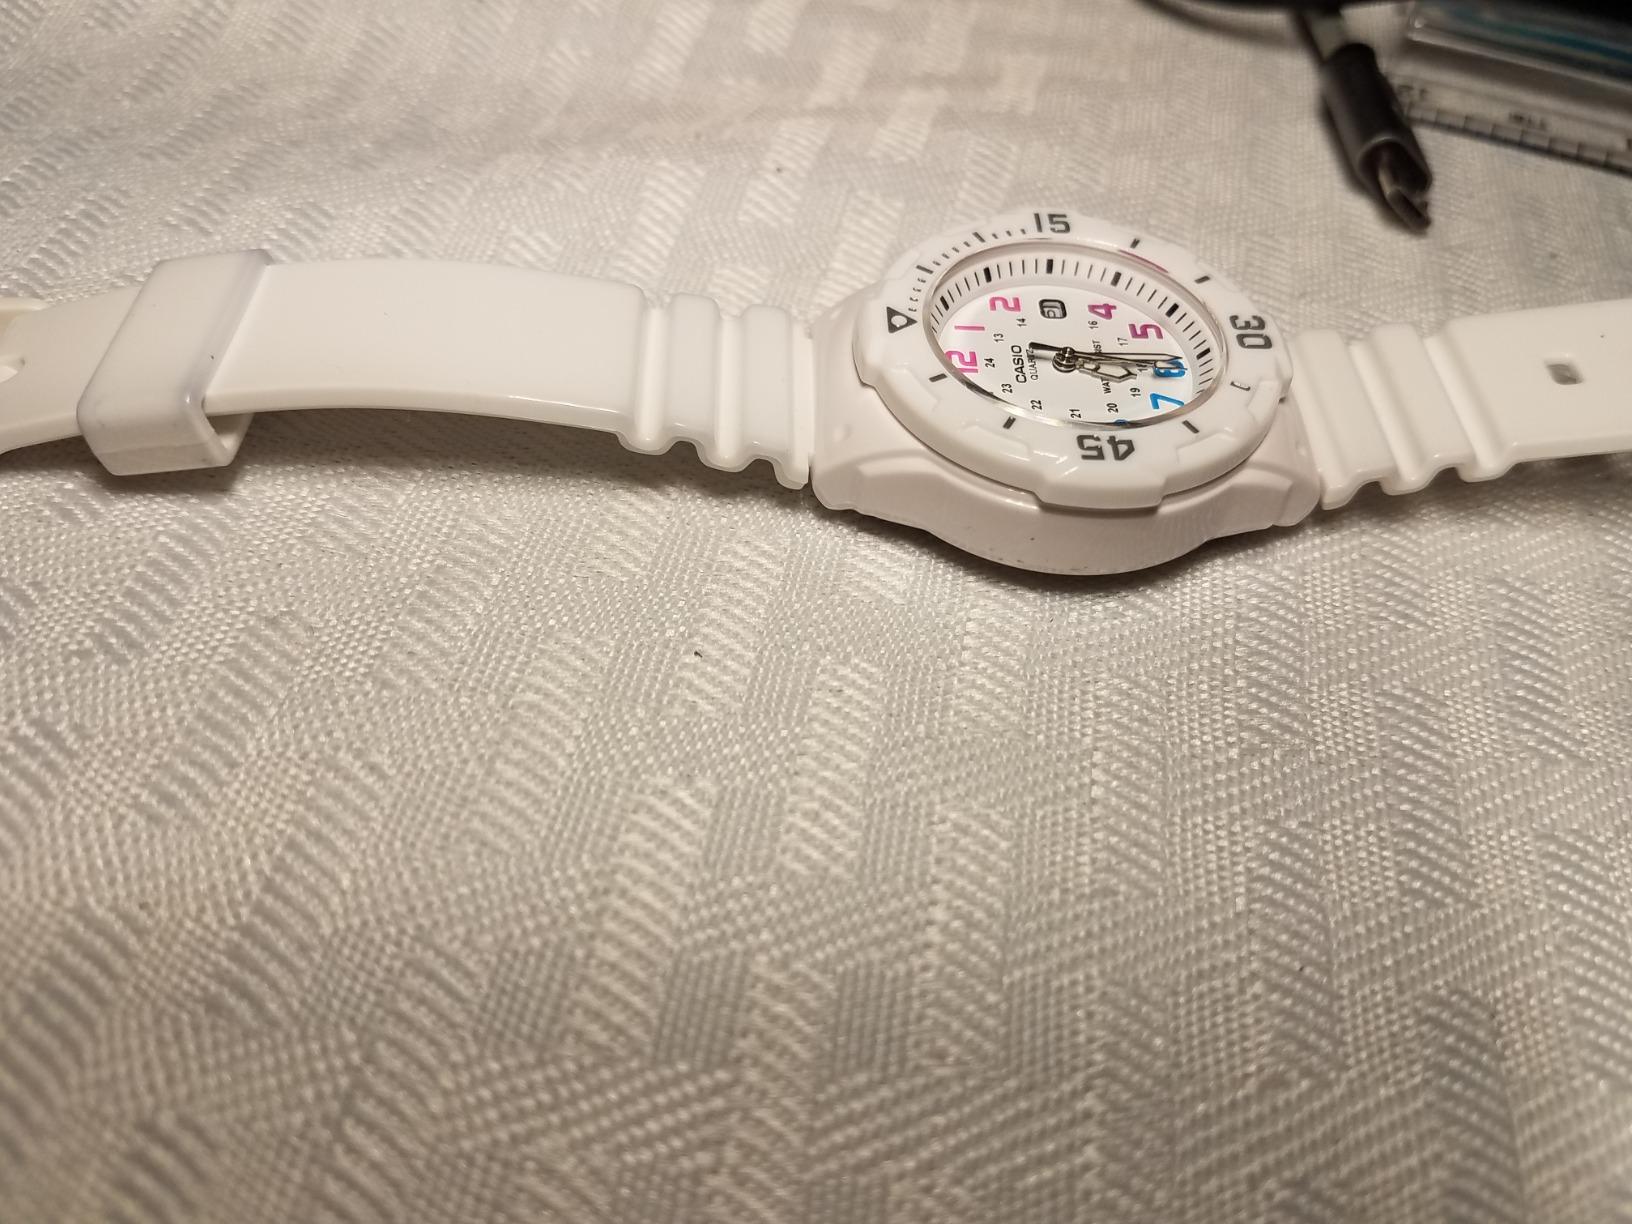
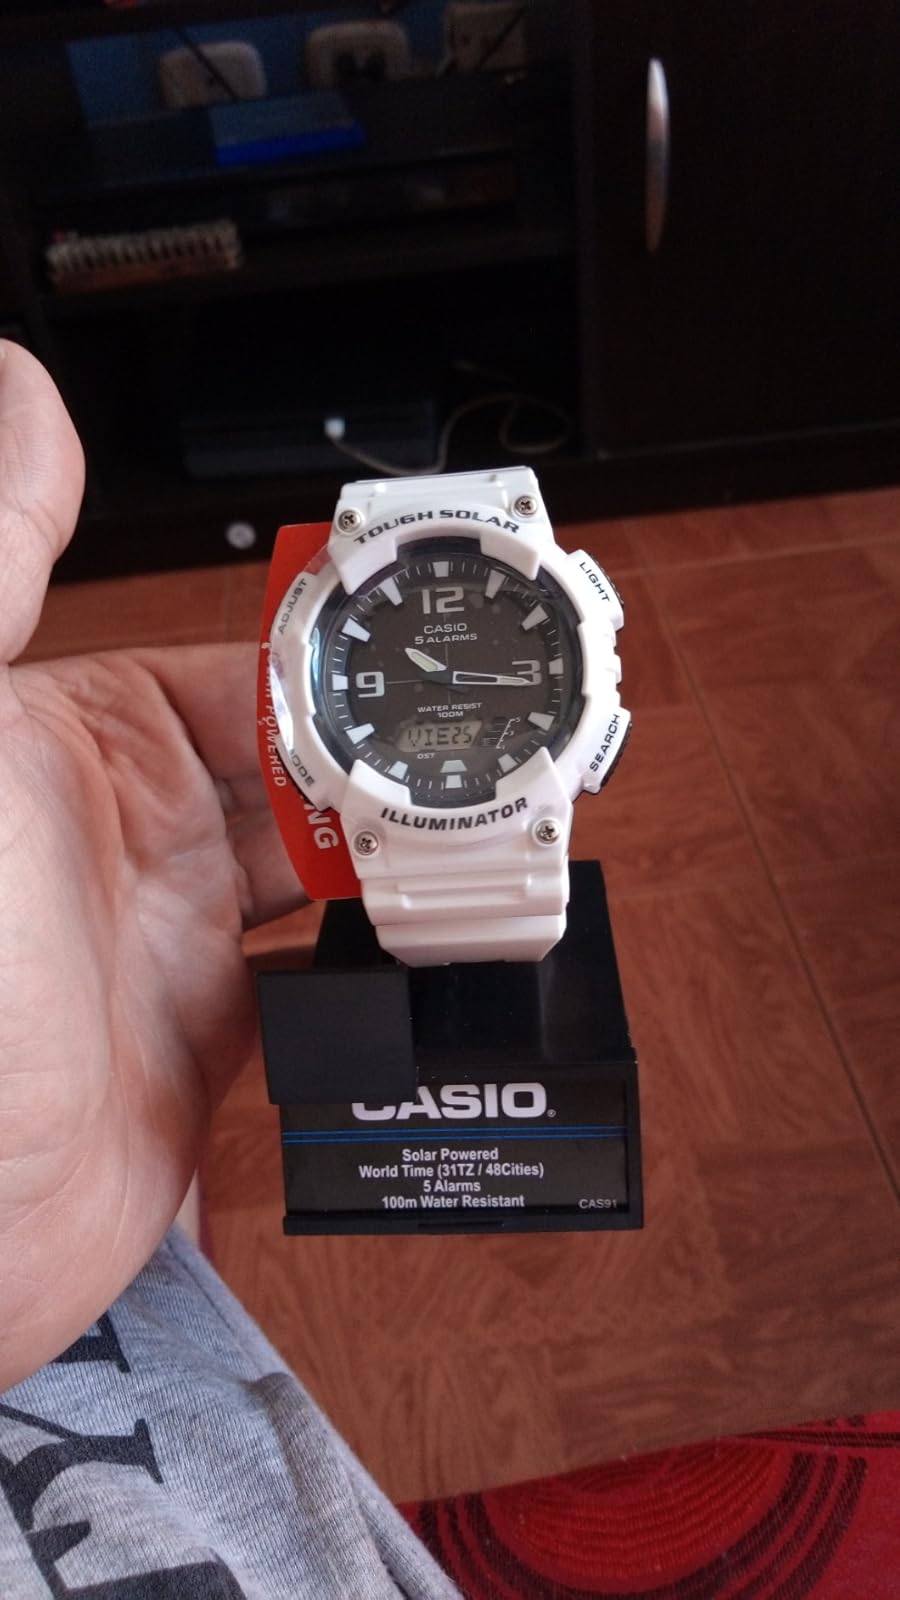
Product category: accessories_watch
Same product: no